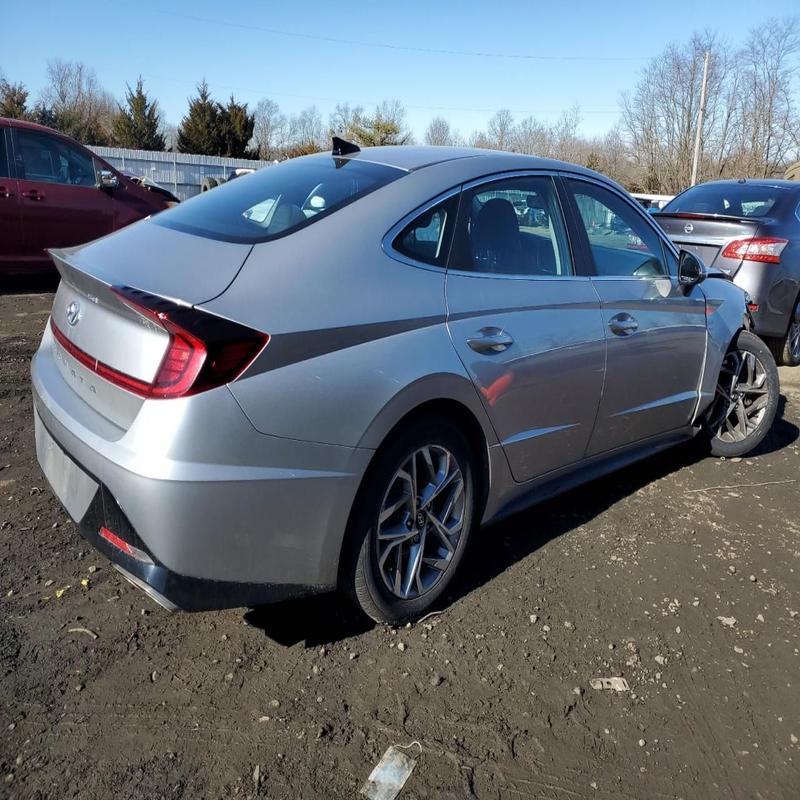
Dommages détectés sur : aile avant droite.
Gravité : mineur